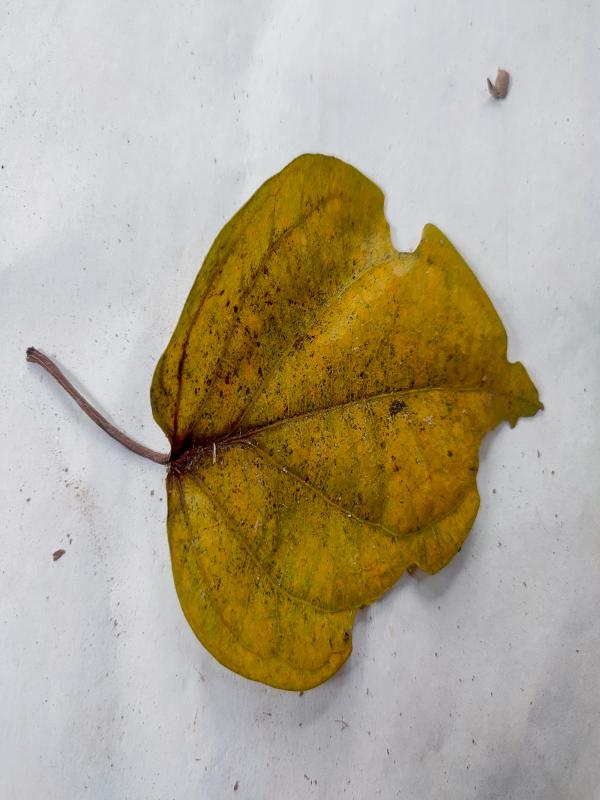
Label: Dried_Leaf